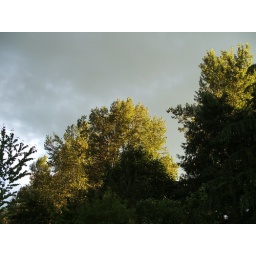
Light cottonwood trees against stormy gray sky